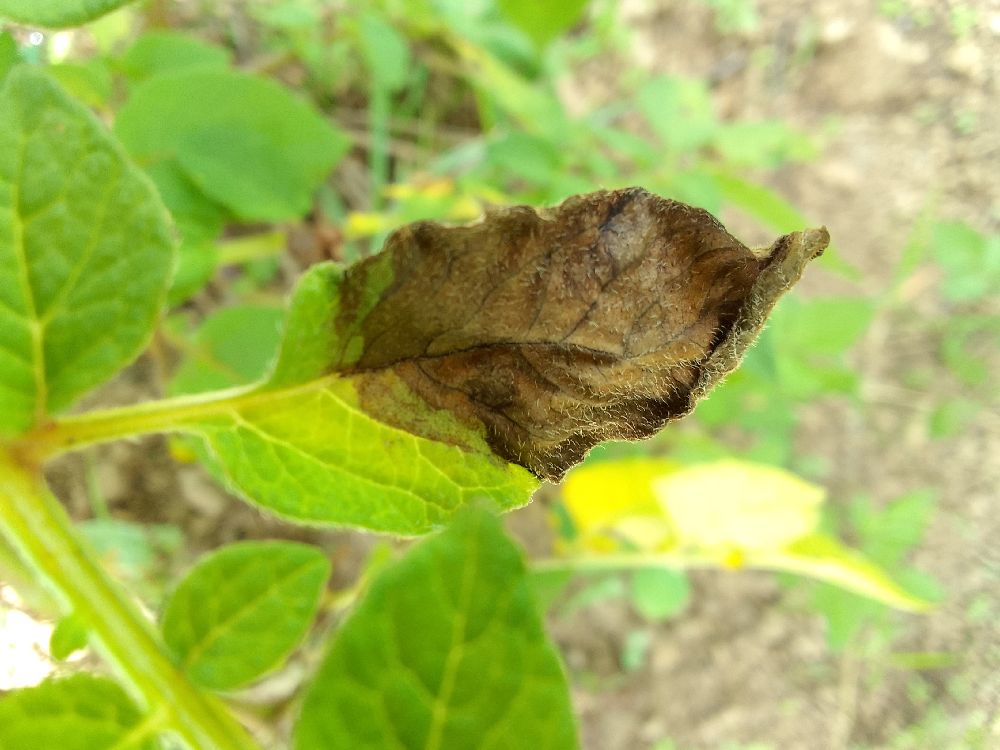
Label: Late blight